Buick LeSabre

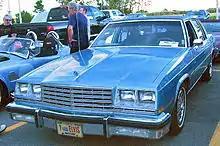
1981 Buick LeSabre

The upscale LeSabre Luxus designation was dropped and replaced by the LeSabre Custom nameplate. 1975 also was the first year of the catalytic converter, and standard high energy ignition which was part of GM's Maximum Mileage System at the time Introduced in September 1974. The 1975 LeSabre was the first to require use of unleaded gasoline, due to the advent of the catalytic converter. The LeSabre lineup offered a coupe and two sedans while the LeSabre Custom lineup offered the coupe, two sedans, and the only convertible in the Buick lineup. 1975 would be the final year for the LeSabre Custom Convertible with around 5,300 examples rolling off the assembly lines. Engine offerings were reduced to just two: the standard 5.7-litre V8 (350 CID) and a four-barrel carburetor or optional 7.5-litre V8 (455 CID) with a four barrel. The 1975 Buick LeSabre now featured a larger, cross-hatched patterned grille which still ran the entire front of the car, dual headlights were once again set side by side instead of individually. Turn signals were located within the front bumper. A Buick tri-shield hood ornament was standard on the Custom Series and optional on the base series. The three-hole 'ventiports' were moved from the hood to the front fenders. Slightly larger but narrower taillamps draped the back of the car with back-up lights positioned in the center broken up by the license plate. Four-door pillared sedans received a new small third windows to emulate the six-window "Colonnade" styling of GM intermediates while four-door hardtop sedans had new opera windows. Inside, a new flat instrument panel shared with Electra and Riviera replaced the wrap-around cockpit dash of previous years and featured a horizontal sweep speedometer that read to only 100 mph compared to 120 mph in previous years and also included kilometer readings. Otherwise, interior trimmings received only minor revisions. Convertible production for both the LeSabre Custom and the Centurion convertibles were not very abundant in the years 1971 to 1975. The rarest production in that time was the 1971 LeSabre Custom with just over 1,800 units built, and the most produced was the 1973 Centurion with slightly over 5,700 units built. Due to this very low production volume and the end of the full-size convertible era, this may make this series of ragtop LeSabre Custom and Centurion Convertibles quite collectable - depending on the vehicles' overall condition. The convertible mechanism used was called the 'scissor top' that folded inward on itself, instead of straight back. This was featured on all GM full-size convertibles from 1971 to 1976.